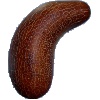
Label: Cucumber Ripe 1